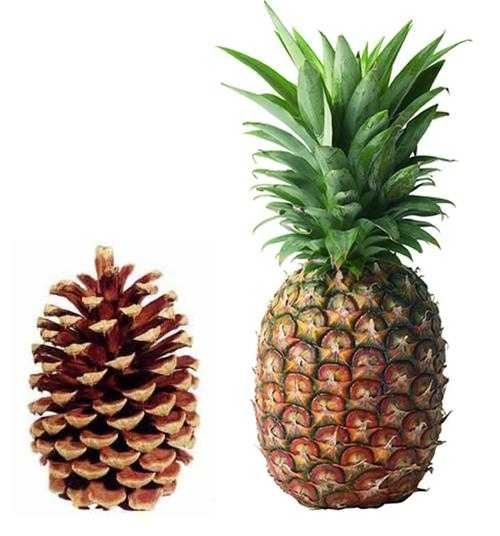
Label: Pineapple